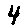
Label: 4